Russian-occupied territories in Georgia

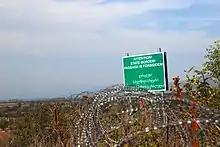
The ABL and borderization at Khurvaleti village.

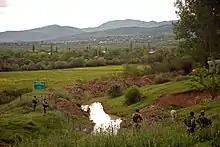
Georgian police at the barbed wire fences installed by the Russian and South Ossetian forces at Khurvaleti in 2016.

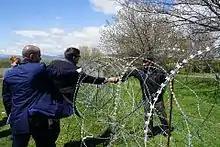
Foreign Minister of Estonia, Sven Mikser, greeting a Georgian man left behind a barbwire fence installed by the Russian military at the village of Khurvaleti in April 2017.

On 2 August 2009, Russian troops reportedly moved the South Ossetian boundary markers about into the Georgian-controlled territory in the village of Kveshi. However, on 4 August the Russians removed the iron posts they had installed earlier in Kveshi. The demarcation of the South Ossetian boundary in Shida Kartli started in 2011 with the construction of a few fences in Ditsi and Dvani, but it was stopped after local negotiations.